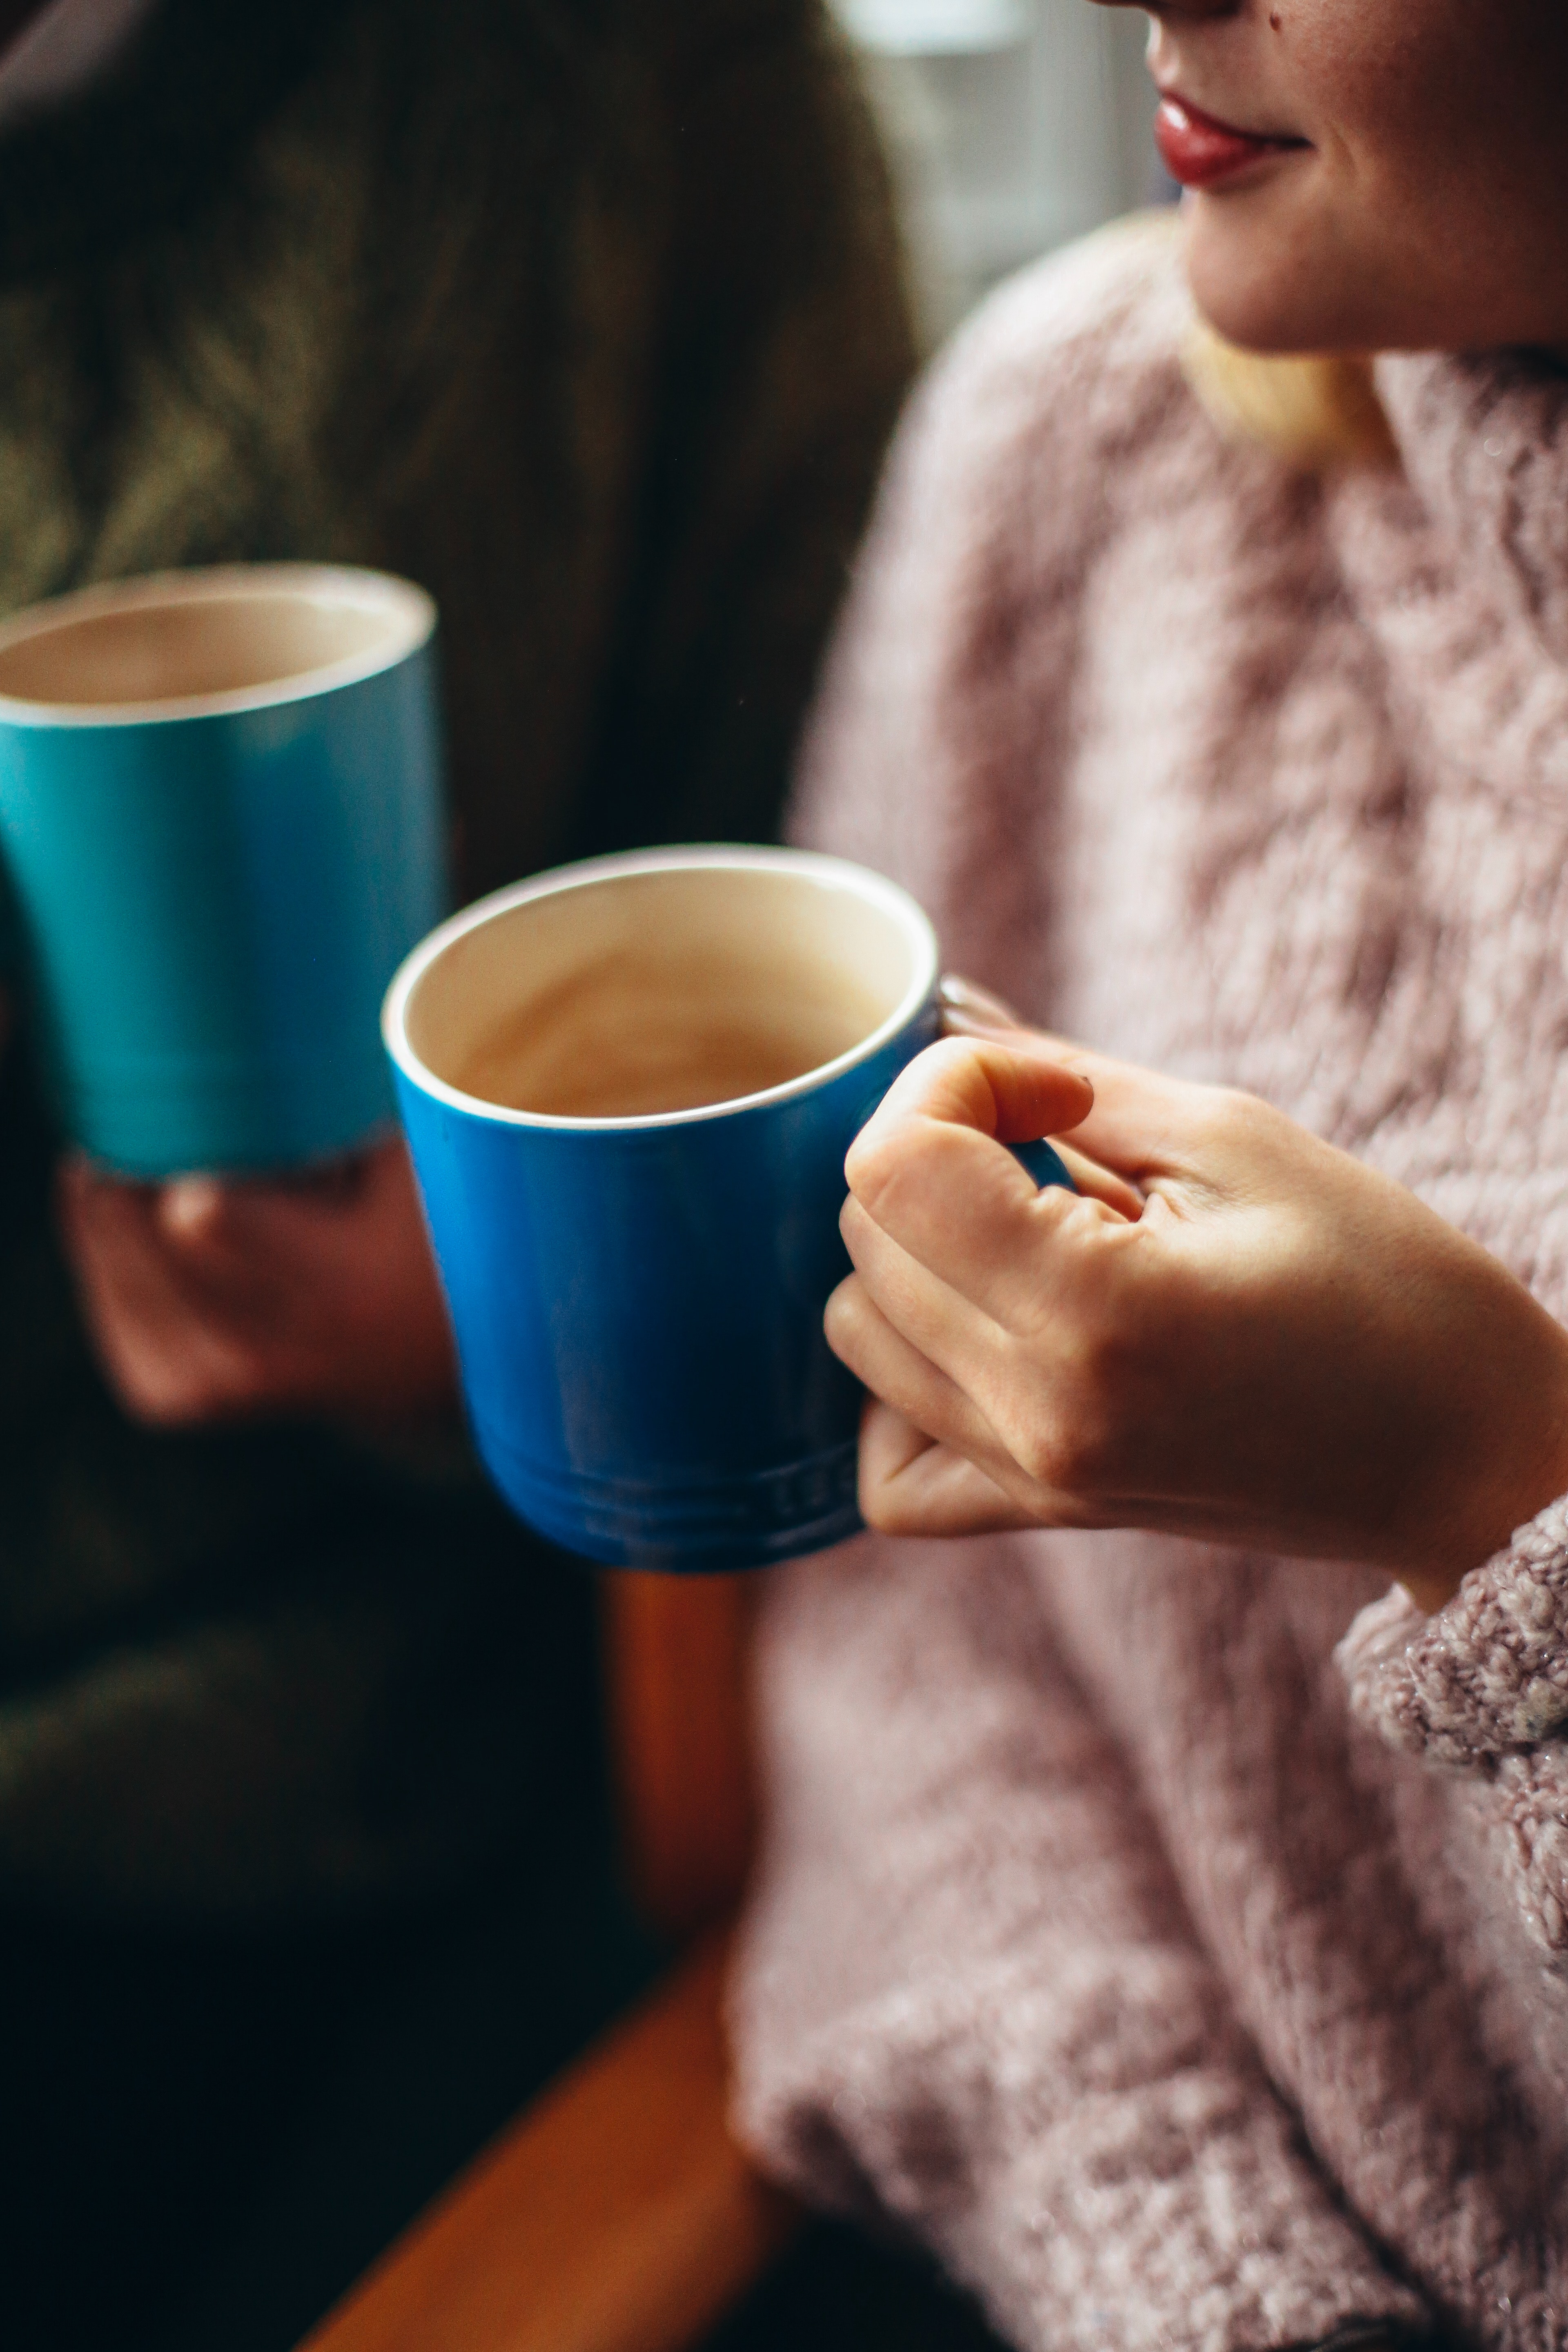
cup, coffee cup, coffee, hand, drinkware, drink, tableware, textile, eyewear, finger, teacup, tea, espresso